Eastwood, New South Wales

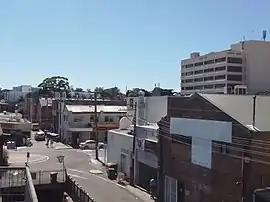
Skyline of the main commercial area with Eastwood Shopping Centre

Eastwood is a suburb of Sydney, Australia. Eastwood is located 17 kilometres north-west of the Sydney central business district in the local government areas of the City of Ryde and the City of Parramatta. Eastwood is in the Northern Sydney region and is serviced by the Sydney Trains T9 Northern Line. The area is best known for being an ethnic enclave for immigrant populations in Sydney, mainly of East Asian origin but the suburb also has a significant number of other immigrant populations, such as Italian and Greek people. Eastwood was originally its own town but due to the expansion of Sydney, was eventually absorbed.